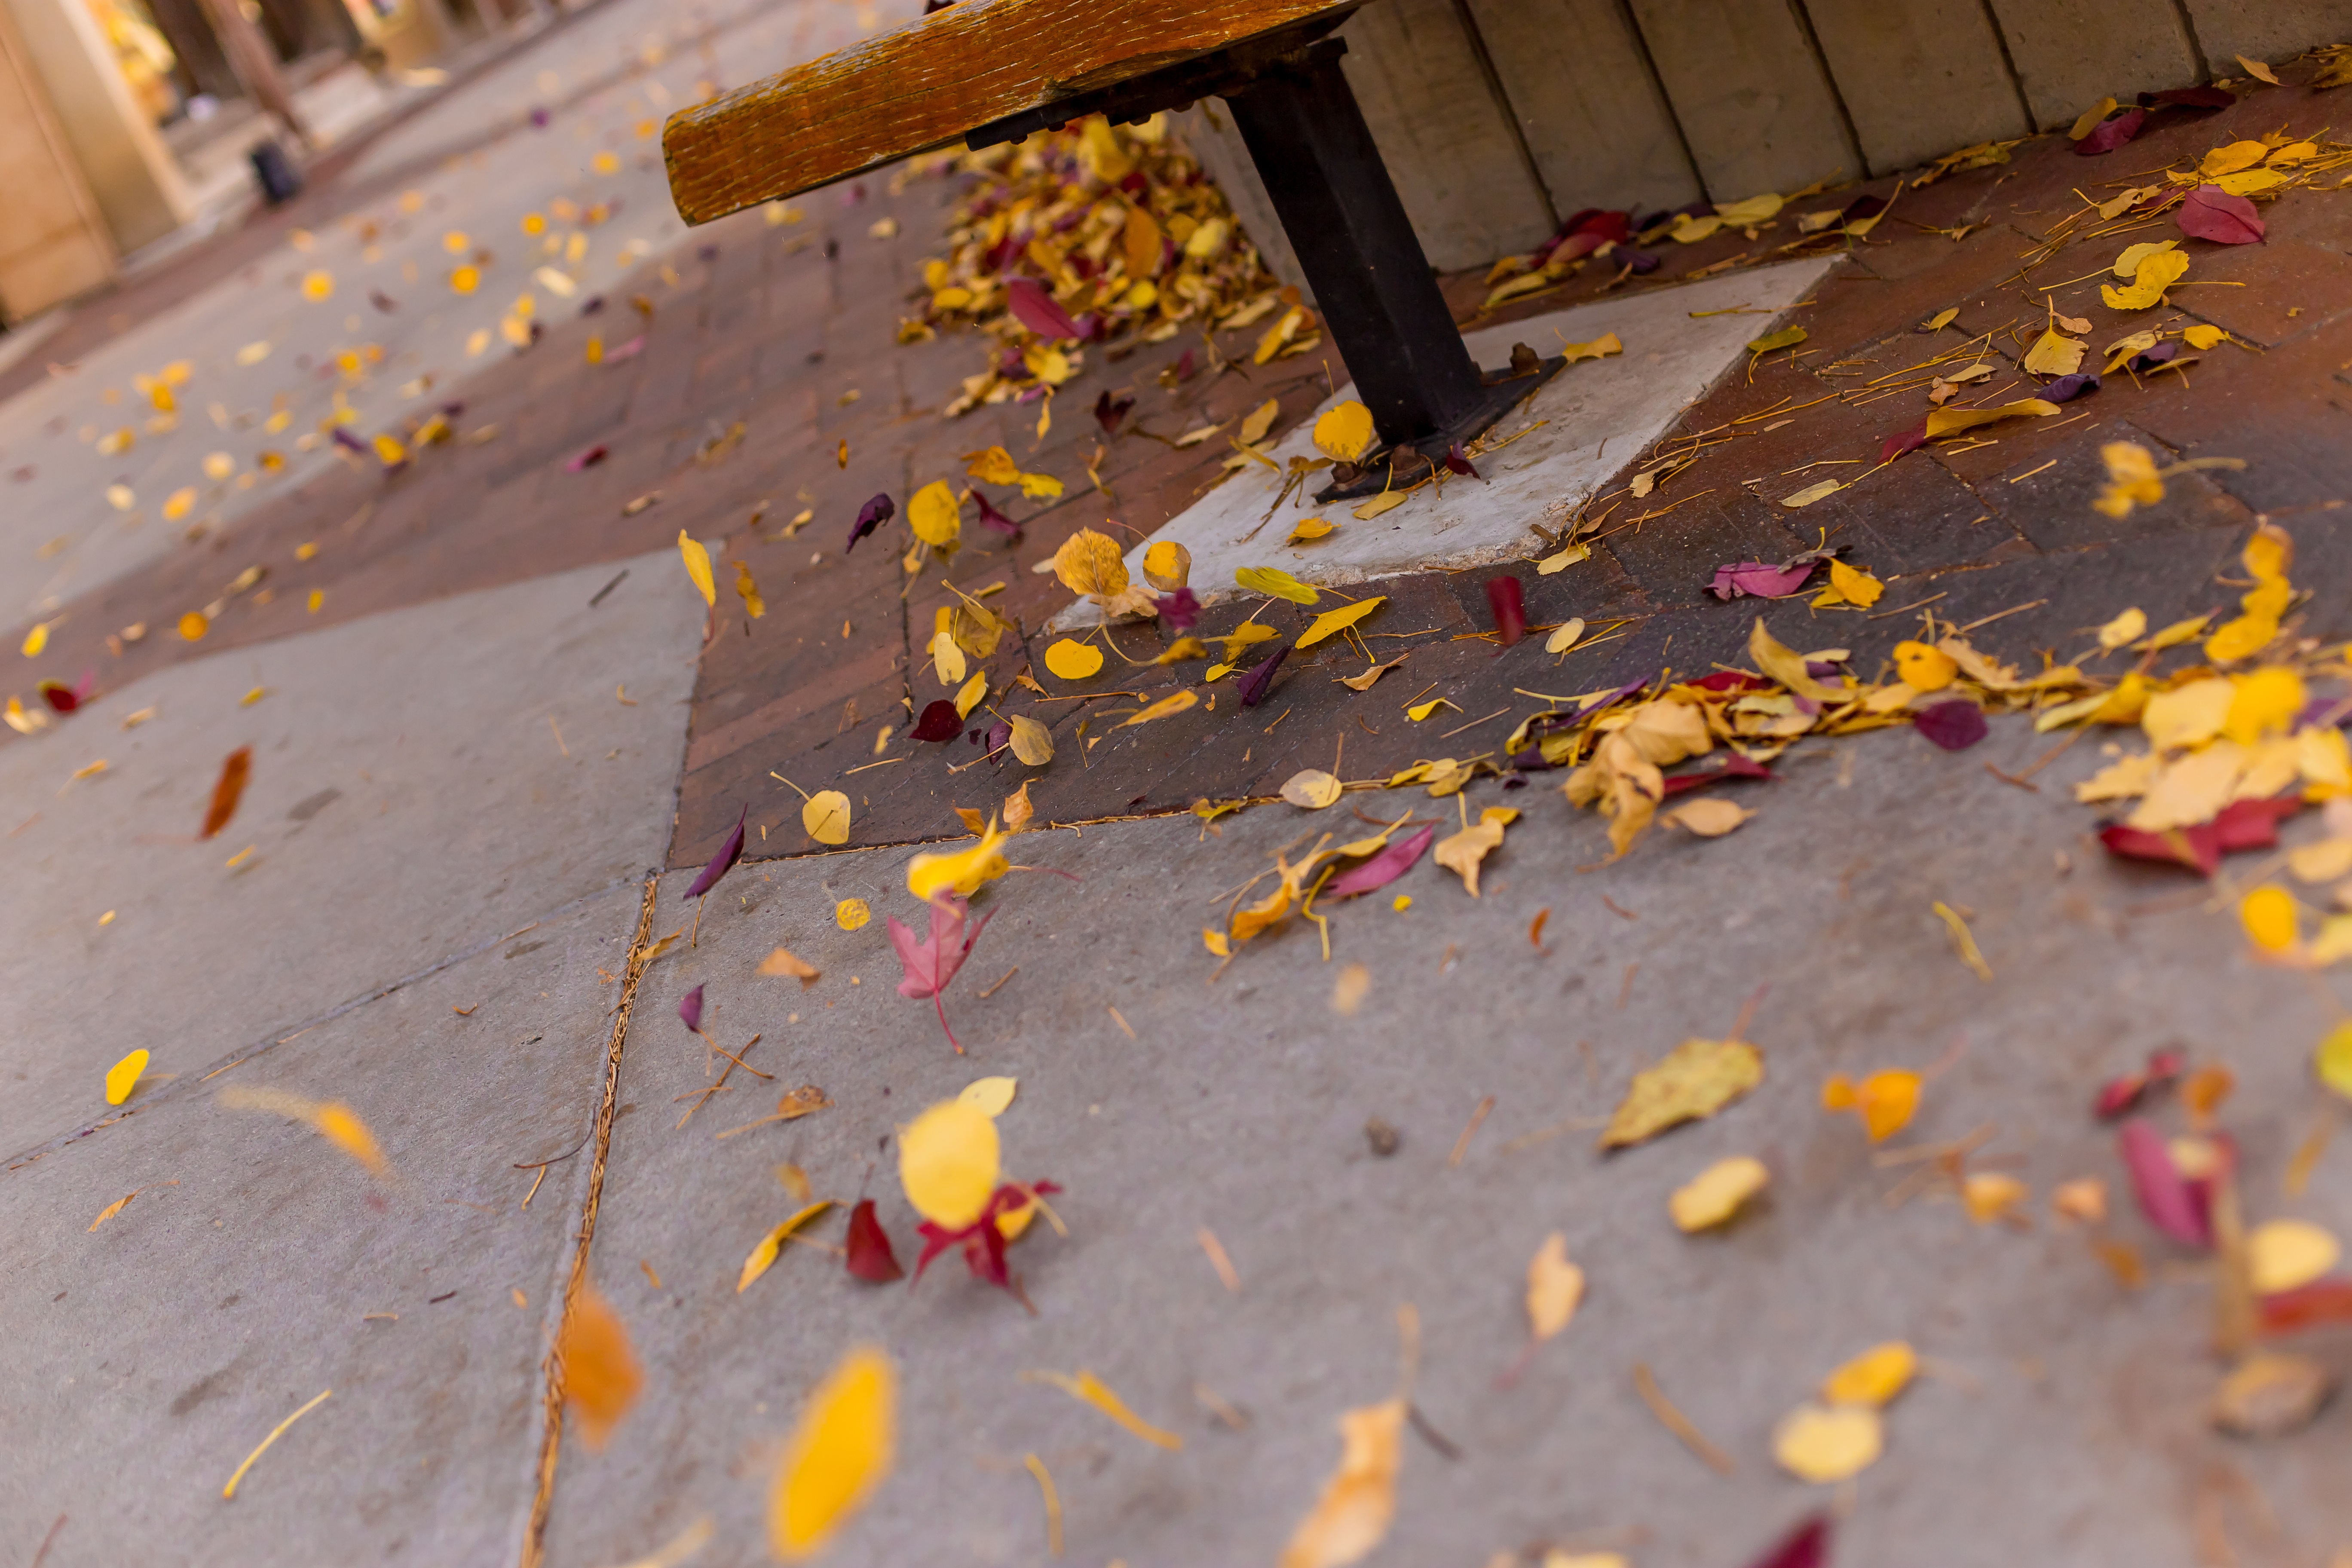
leaf, color, autumn, yellow, season